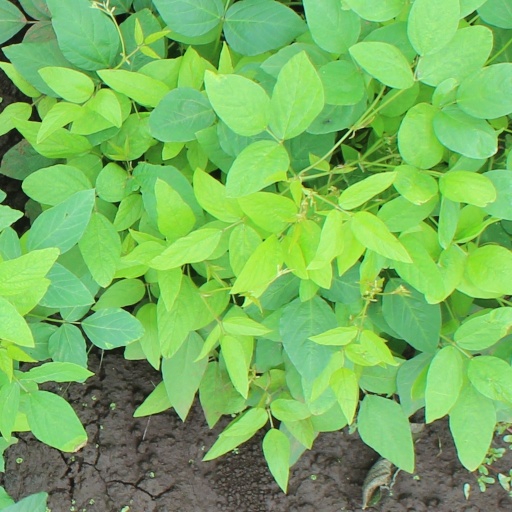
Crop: soybean